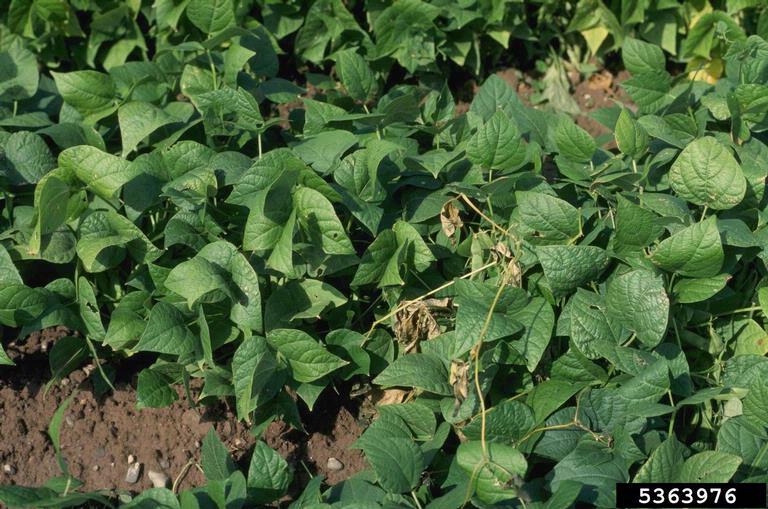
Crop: unknown
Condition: bean